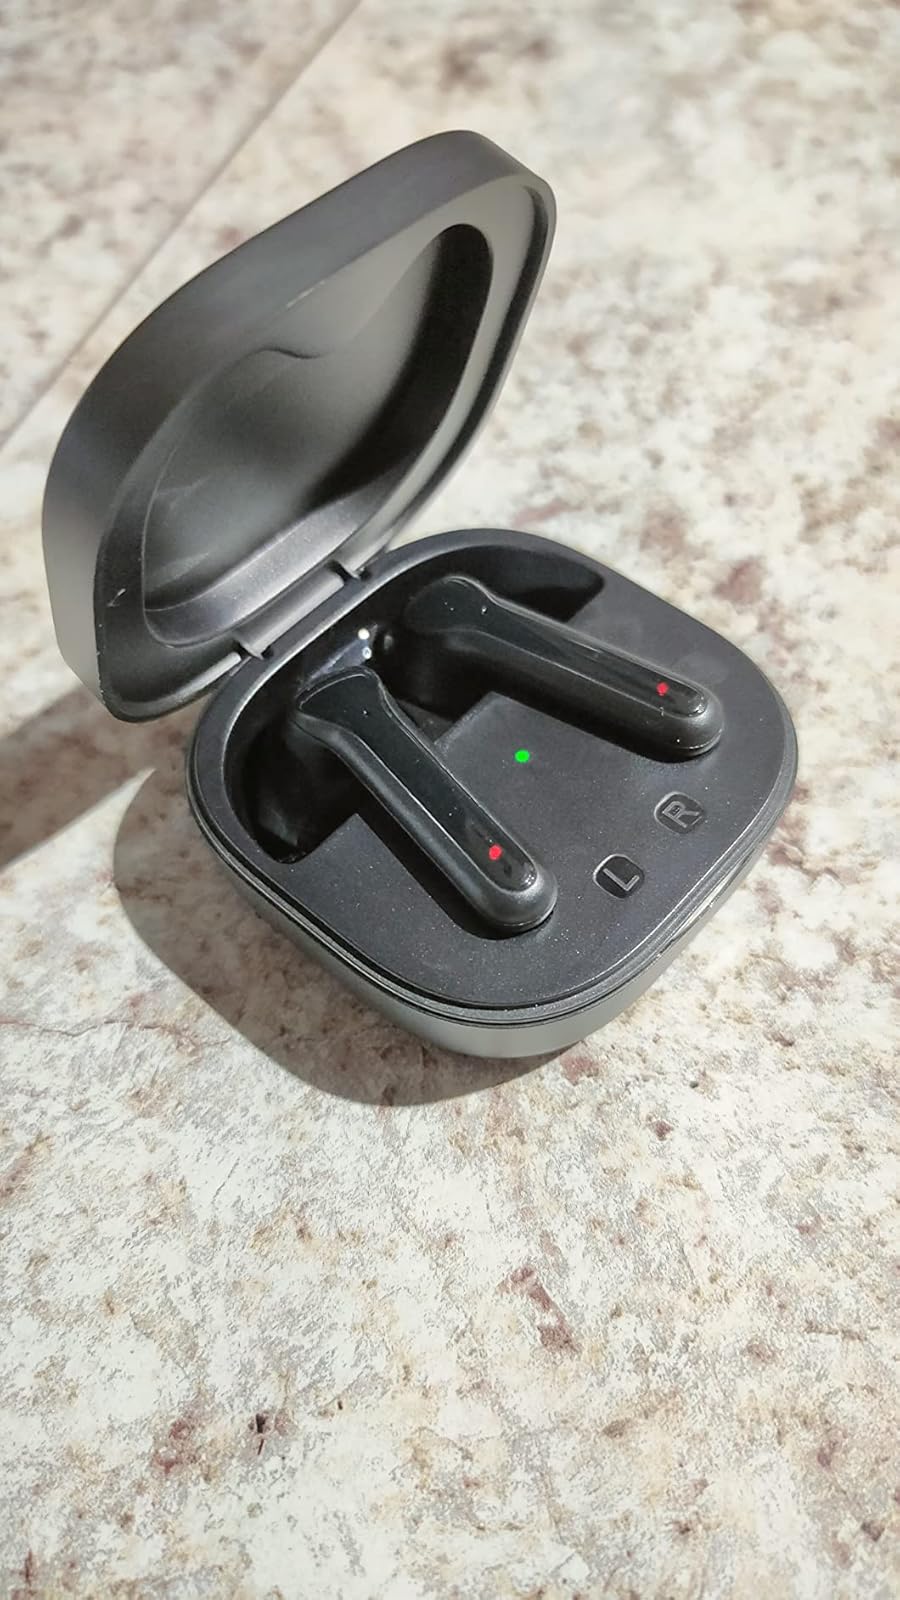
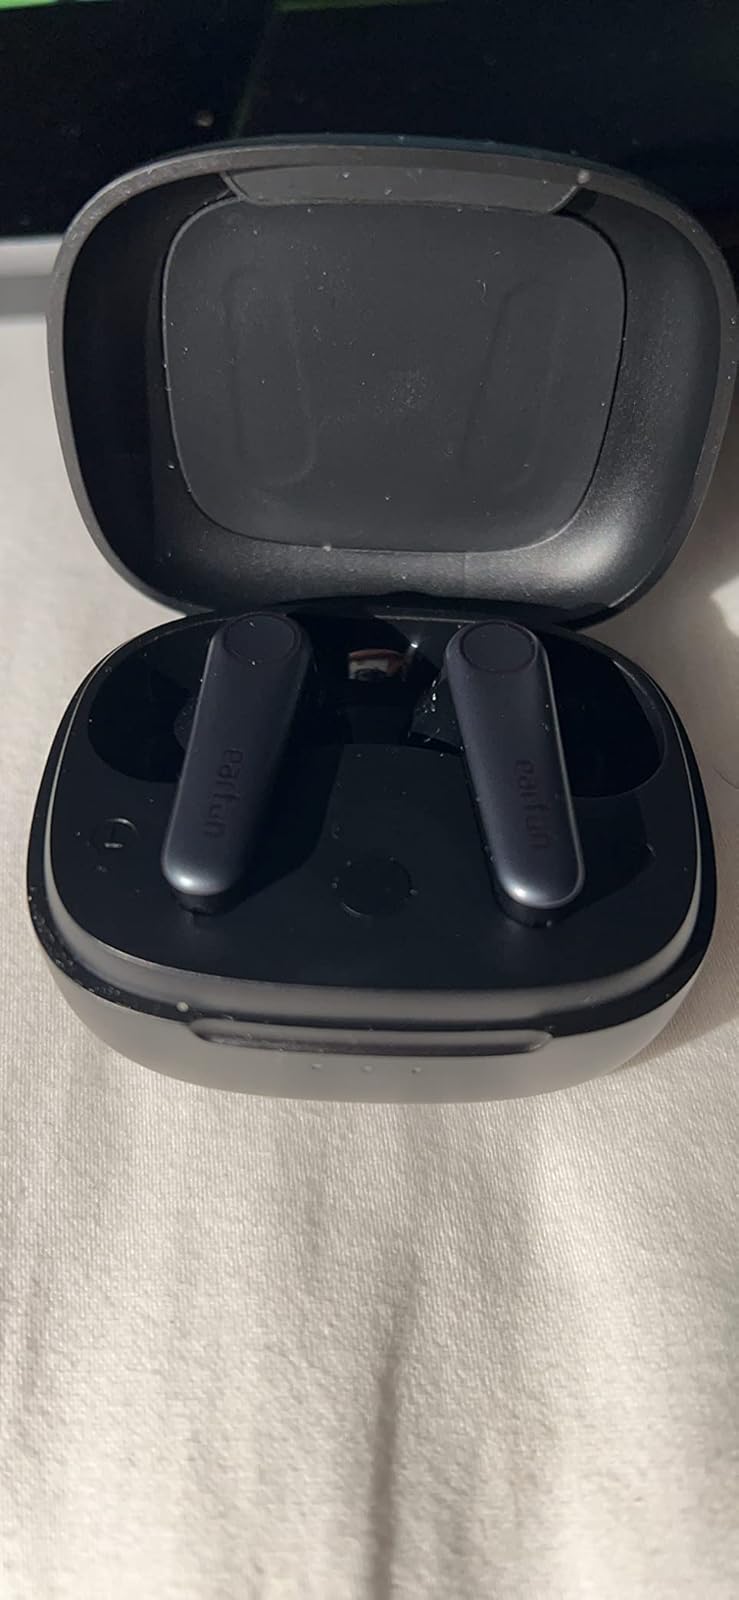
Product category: earbuds
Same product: no